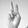
ASL letter: V